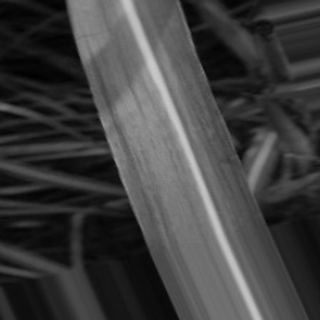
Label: sugarcane_bacterial_blight